List of Hong Kong ODI cricketers

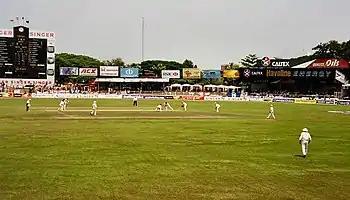
Hong Kong played its first ODI against Bangladesh at the Sinhalese Sports Club Ground "(pictured)", in the 2004 Asia Cup in Sri Lanka.

A One Day International (ODI) is an international cricket match between two representative teams, each having ODI status, as determined by the International Cricket Council (ICC). An ODI differs from Test matches in that the number of overs per team is limited, and that each team has only one innings. , 41 players have represented the Hong Kong national team in ODIs, since its debut in 2004. Many of these players are of South Asian origin, a demographic which comprises only a small fraction of the overall population of Hong Kong.